Francesc Masriera

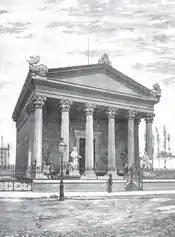
Taller Masriera, from "La Ilustració Catalana" (1884)

He was born into a family of painters, set designers and silversmiths and began his artistic training in his father's workshop. When he was only thirteen, he went to Geneva to learn the techniques for painting on enamel. In 1857, he and his brother Josep (who would also become a well-known painter) were apprenticed in the workshop of , a professor at the Escola de la Llotja, followed in 1865 by a trip to London and Paris, where they may have briefly worked in the studios of Alexandre Cabanel.